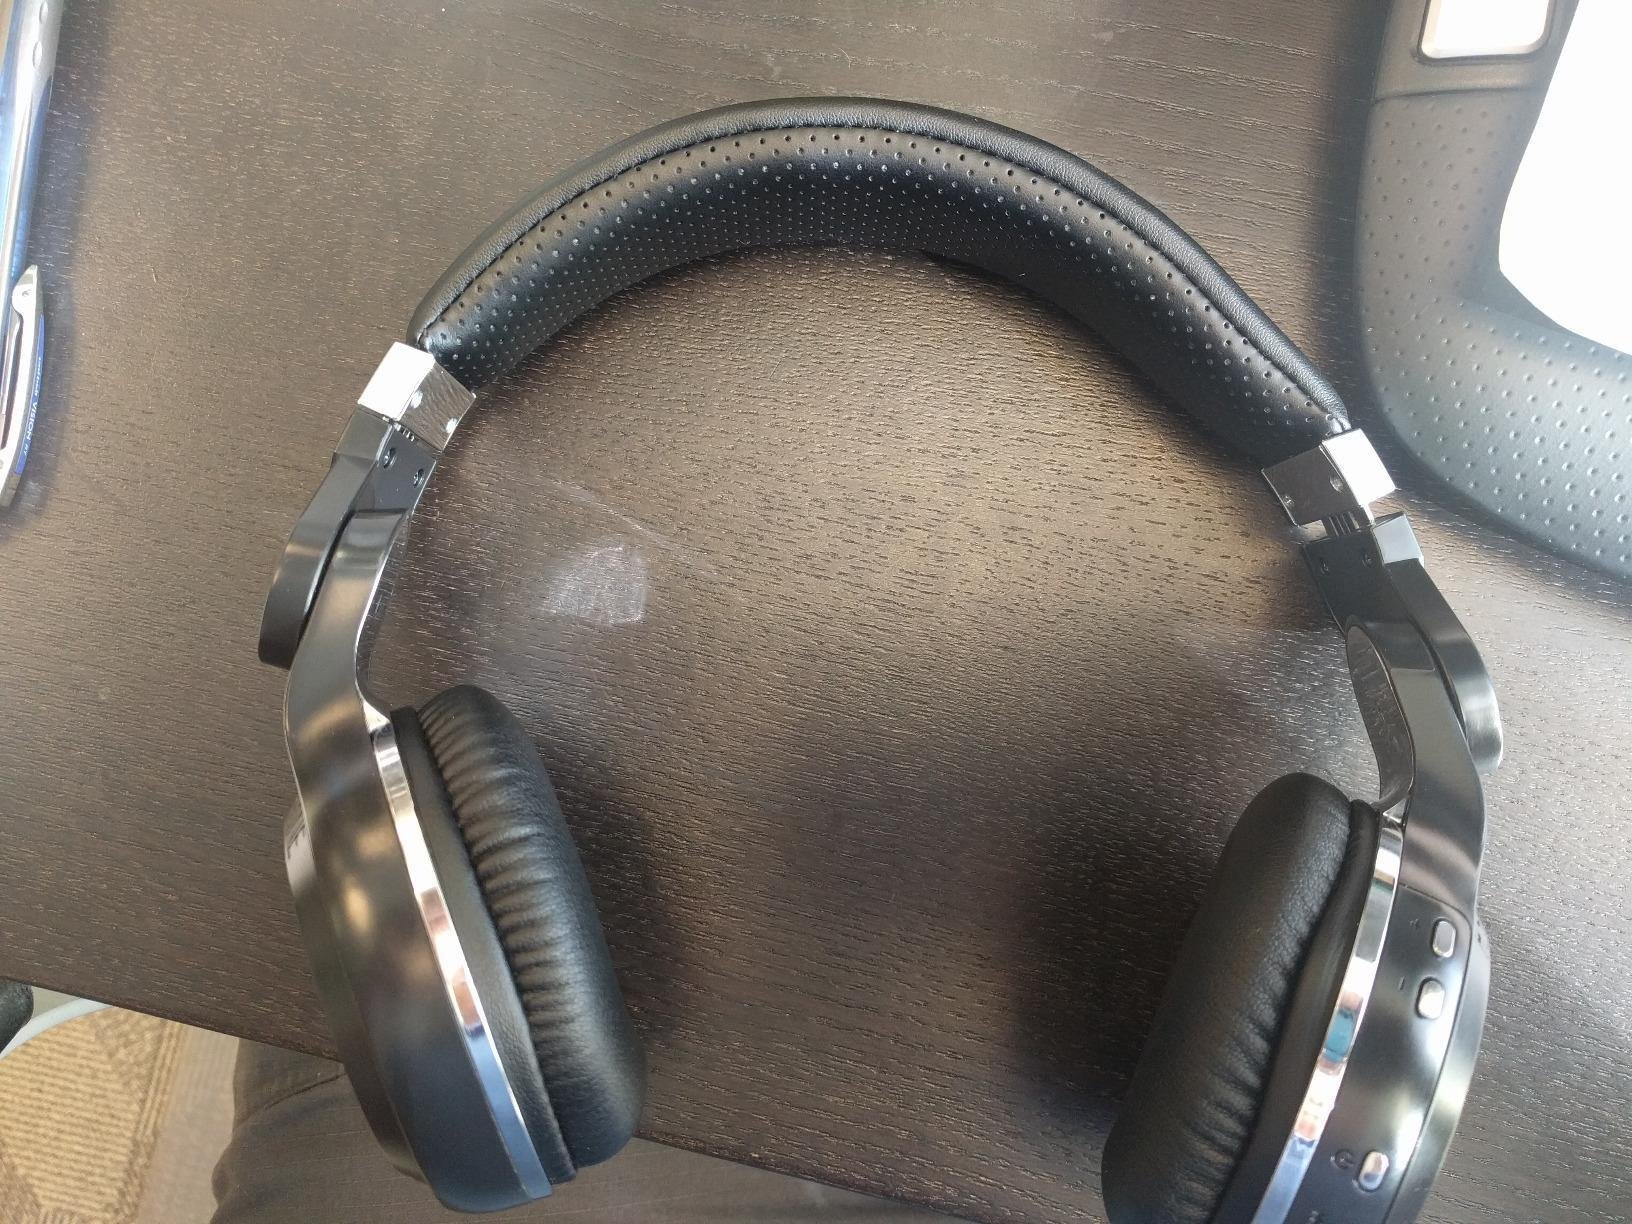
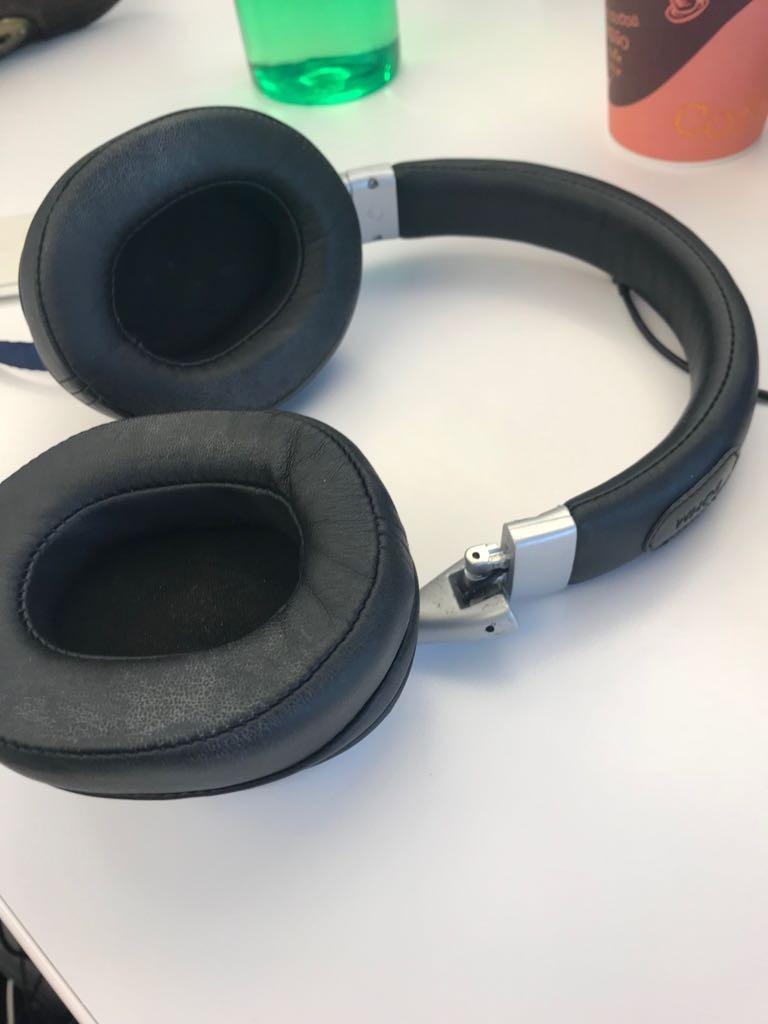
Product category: headphones
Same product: no